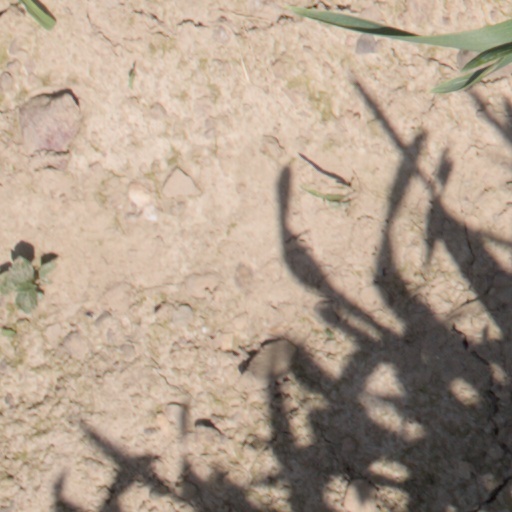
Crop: wheat